Brayden Schenn

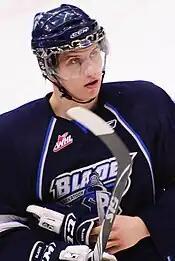
Schenn with the Saskatoon Blades in 2011

Schenn started his major junior career with the Brandon Wheat Kings in 2007–08. He was Brandon's first pick in the 2006 WHL Bantam Draft. Schenn made his WHL debut on September 21, 2007, against the Saskatoon Blades, earning his first WHL point, an assist. Later in the season, on October 17, he notched his first WHL goal against the Red Deer Rebels. Schenn finished his first season as the Wheat Kings' leading scorer and as the top rookie scorer in the WHL tallying 28 goals and 43 assists for 71 points, earning him the Jim Piggott Memorial Trophy as WHL Rookie of the Year, and a spot on the Canadian Hockey League (CHL) All-Rookie Team. He was also the inaugural winner of the 2007–08 Boston Pizza WHL 'Fan's Choice' Award. He also picked up the Wheat Kings team awards for Rookie of the Year and Most Popular Player.